Bolton Wanderers F.C.

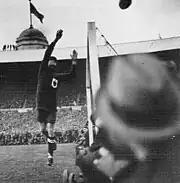
Bolton won the celebrated 1923 FA Cup final

In 1894 Bolton reached the final of the FA Cup for the first time, but lost 4–1 to Notts County at Goodison Park. A decade later they were runners-up a second time, losing 1–0 to local rivals Manchester City at Crystal Palace on 23 April 1904.